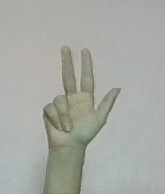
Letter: al